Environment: real
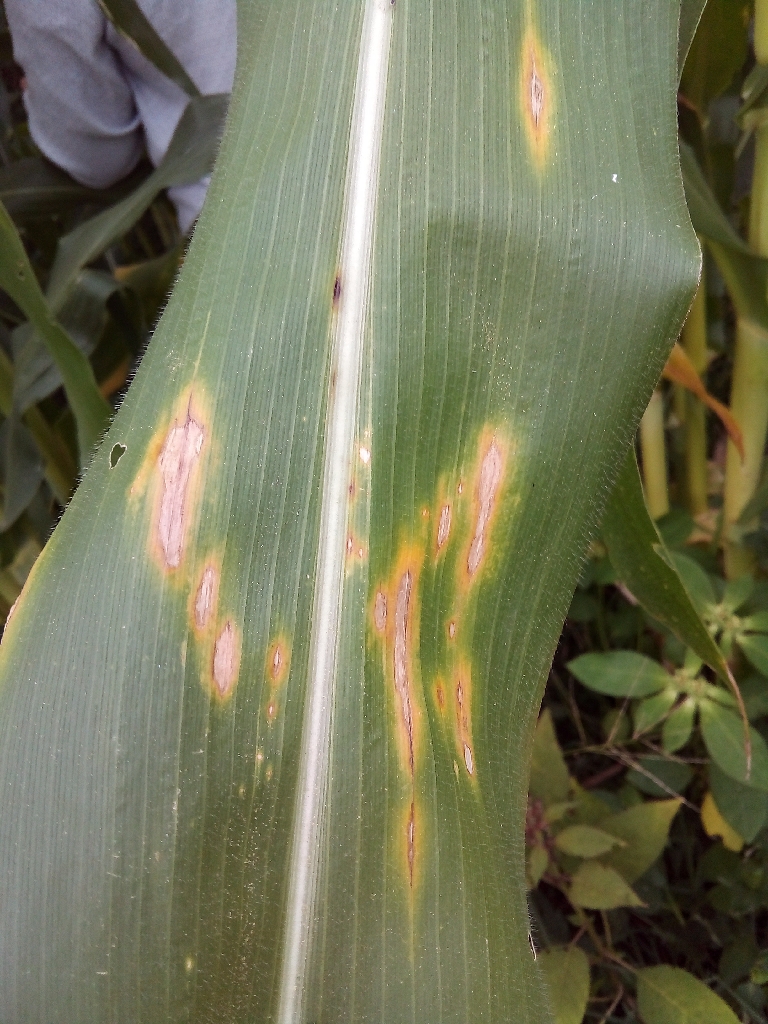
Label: northern_corn_leaf_blight